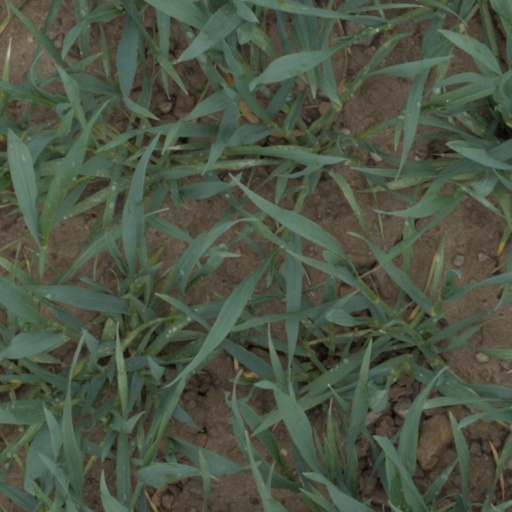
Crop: wheat